Acamptonectes

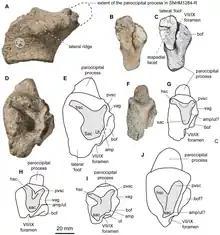
Right opisthotics of three "Acamptonectes" specimens (A–G) compared with those of other ophthalmosaurids (H–J)

Within the Ophthalmosaurinae, various positions have been recovered for "Acamptonectes" due to the same issues. In 2012, Fischer and colleagues found that it grouped closest with ""Ophthalmosaurus" natans", with "Ophthalmosaurus icenicus" and "Mollesaurus" being successively less-closely related. The relationship with ""O." natans" was formed on account of the reduced presence of striations on the teeth, although Fischer and colleagues indicated this characteristic was homoplastic so they did not consider it sufficient to resurrect the previously used genus name "Baptanodon" for ""O." natans". In 2013, they recovered the same arrangement in a derivative analysis for the description of "Malawania", as did Nikolay Zverkov and colleagues in a 2015 analysis focusing on "Grendelius"—albeit with a clade consisting of "Cryopterygius", "Undorosaurus", and "Paraophthalmosaurus" being closer to "Acamptonectes" than "Mollesaurus". Arkhangelsky and Zverkov previously recovered all of these species with the exception of "Mollesaurus" in a polytomy (unresolved clade) in 2014. A 2019 analysis by Zverkov and Vladimir Efimov found an otherwise identical arrangement, in which the positions of "Mollesaurus" and "Acamptonectes" were exchanged, which was also found in another 2019 analysis by Zverkov and Natalya Prilepskaya, and in the 2020 description of a new specimen of "Muiscasaurus" by María Páramo-Fonseca and colleagues, in which "Muiscasaurus" was the next-closest relative of these species. In their description of "Acuetzpalin", a 2020 analysis by Jair Barrientos-Lara and Jesús Alvarado-Ortega found ""O." natans" and "O. icenicus" to form a clade with the exclusion of "Mollesaurus" and then "Acamptonectes", which was also recovered by Megan Jacobs and David Martill in their 2020 description of "Thalassodraco".